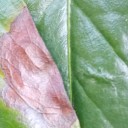
Label: Phoma